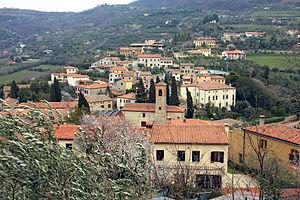
L'association I Borghi più belli d'Italia est née en mars 2001 sous l'impulsion de Conseil du tourisme de l'ANCI.